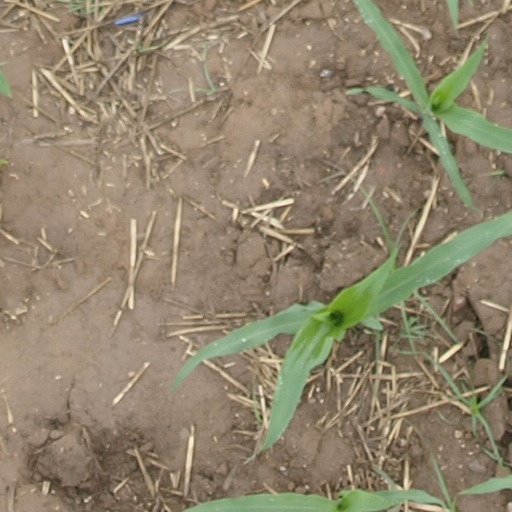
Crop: maize; corn